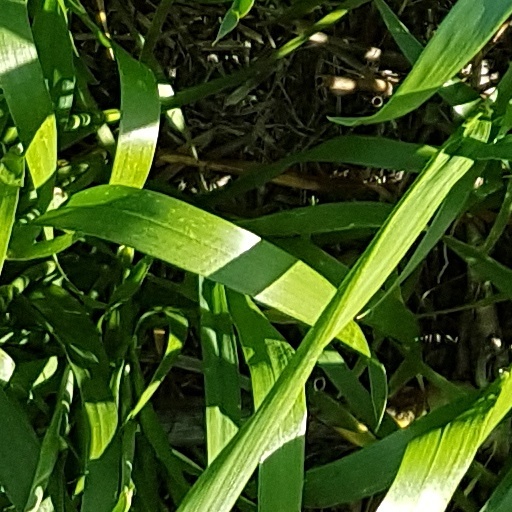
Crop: wheat